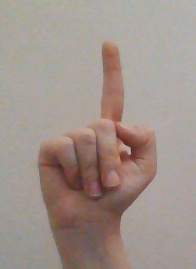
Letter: bb